The Lands of Roughwood

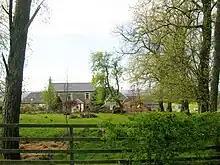
Roughwood Farm

The name 'Ruch' in Scot's relates to ground that is "difficult to traverse; broken, uneven; covered with tussocky vegetation or the like". The lands consisted of 160 acres in Beith parish and 85 in Dalry parish. No improvements had been made on these lands, mainly composed of moss and clay, since 1770 and they were in a very poor state, with no roads, farm-houses ruinous, and few enclosures when acquired by the Patricks.